Our Lady of Sorrows

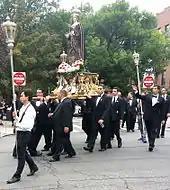
Annual procession in honour of Our Lady of Sorrows in Carroll Gardens, Brooklyn

The Feast of Our Lady of Sorrows grew in popularity in the 12th century, although under various titles. Some writings would place its roots in the eleventh century, especially among the Benedictine monks.